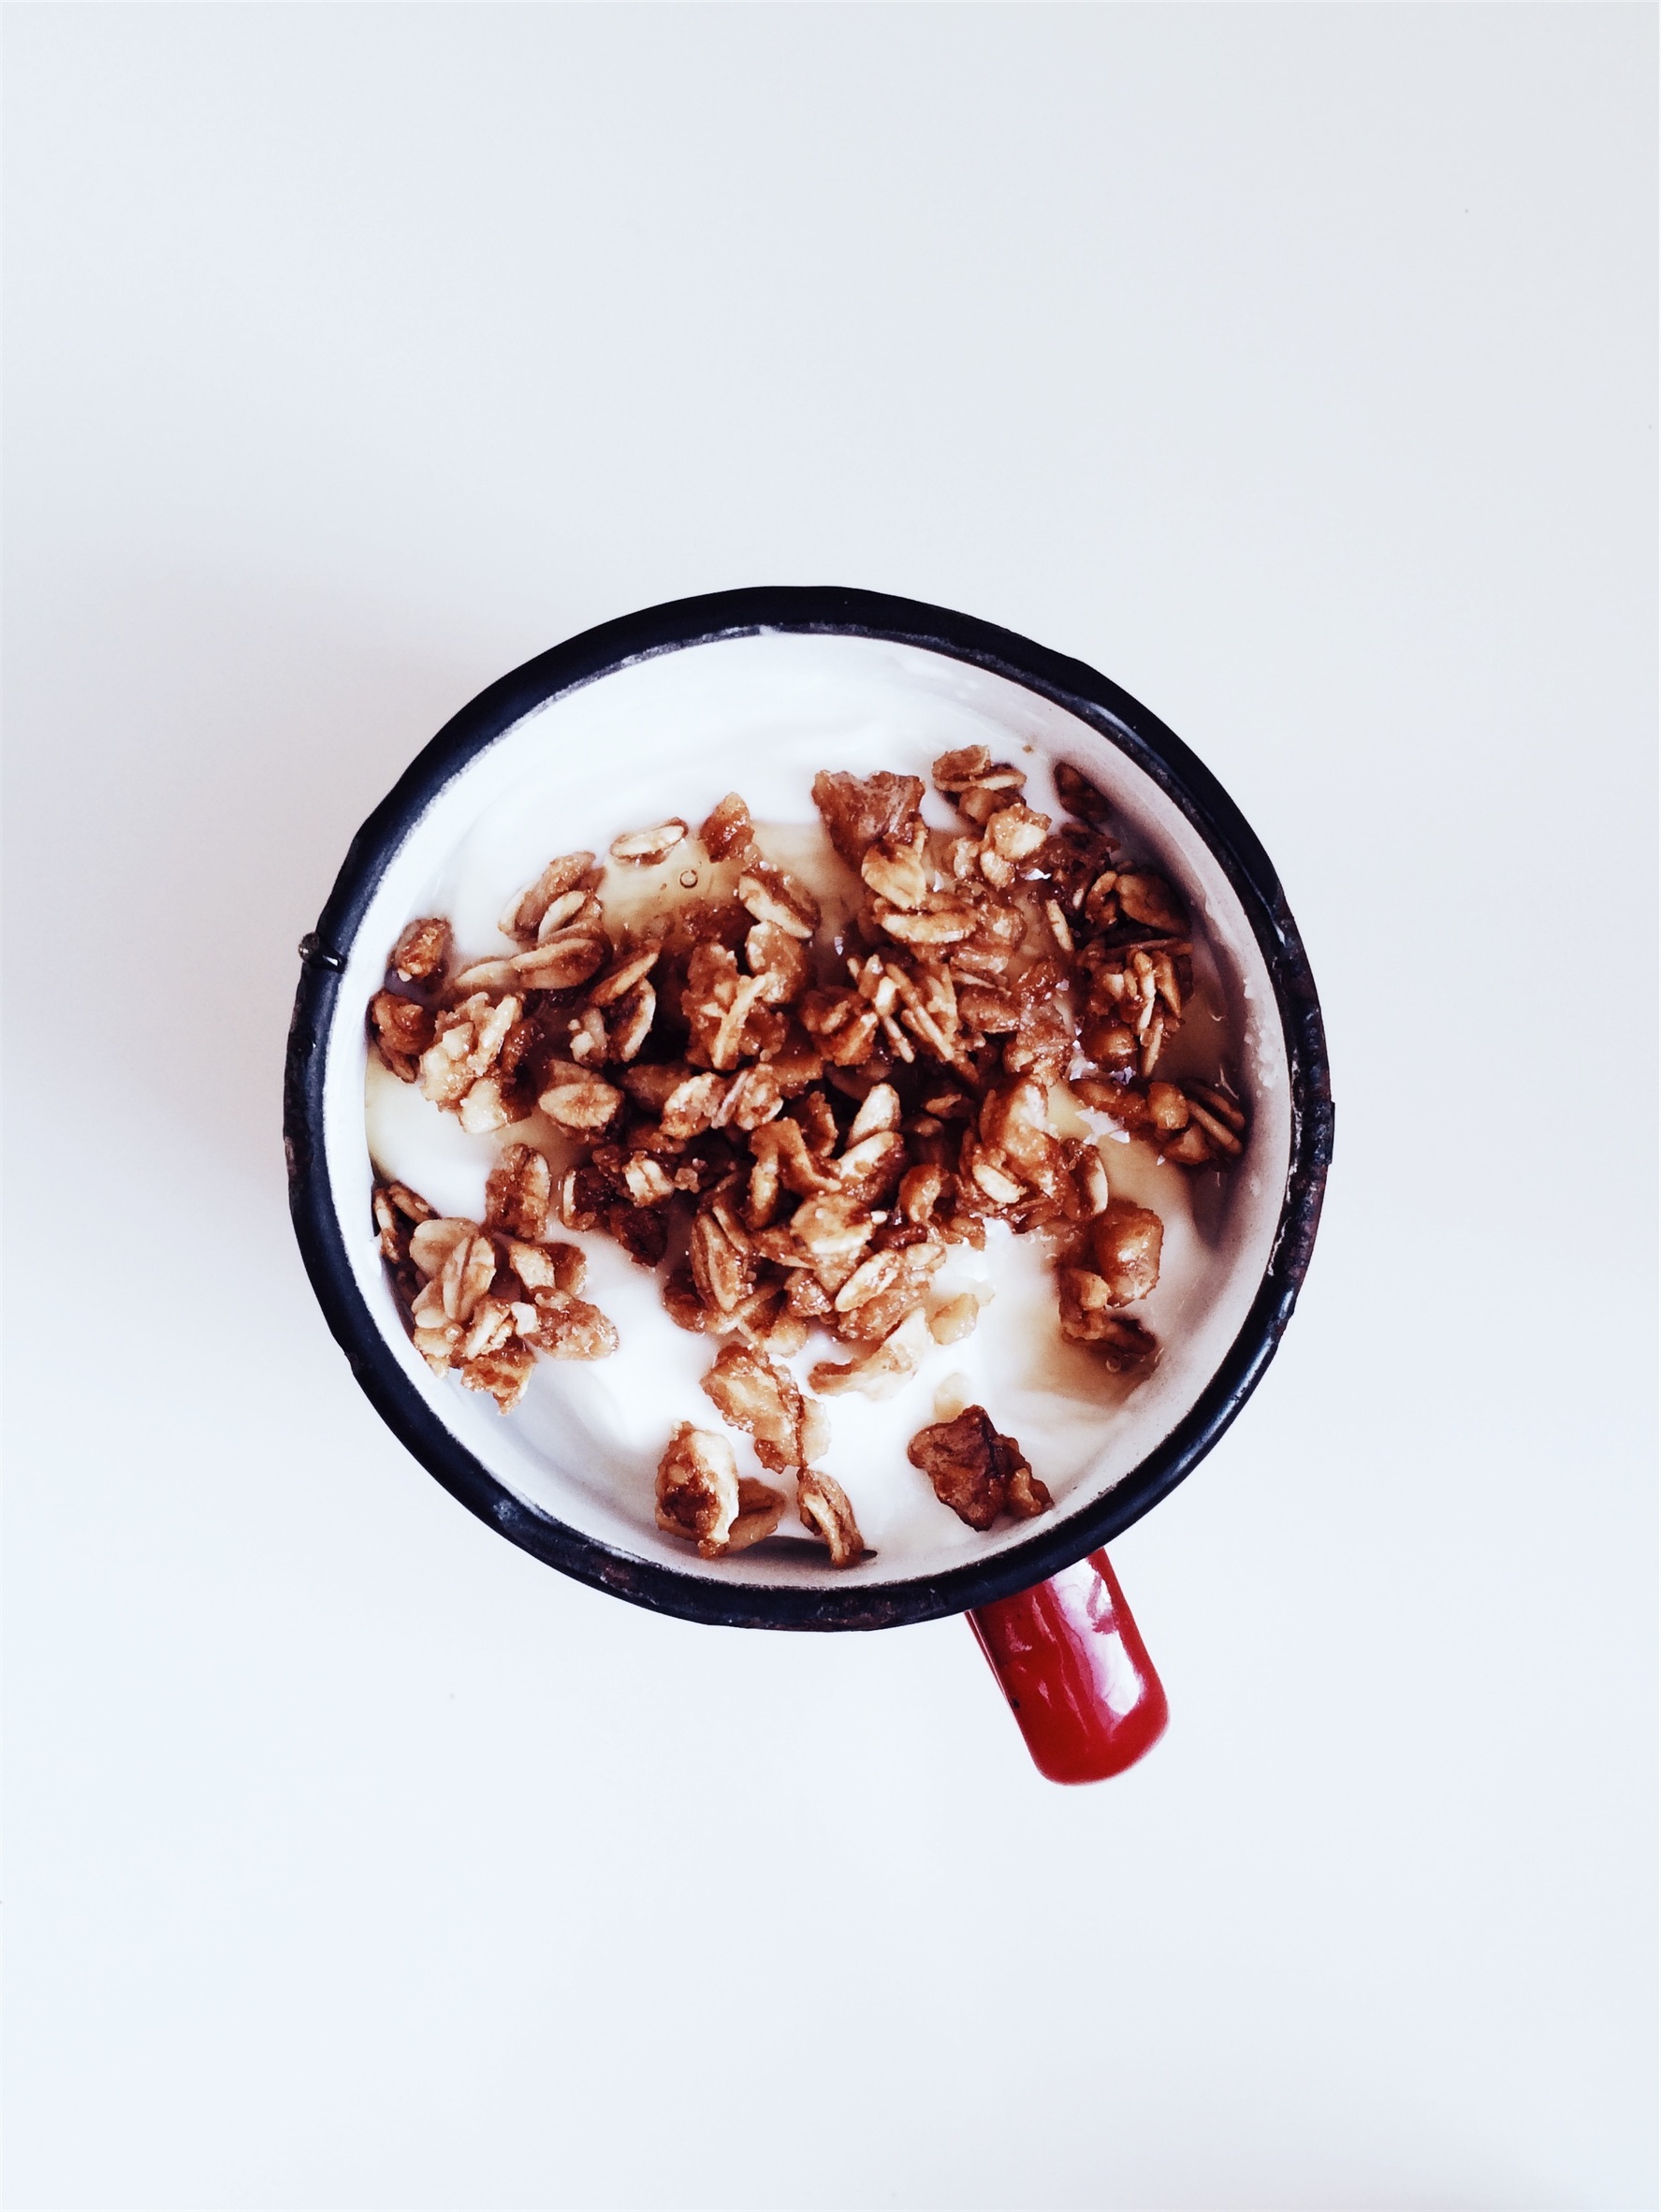
cup, dish, meal, food, produce, drink, breakfast, milk, mug, ice cream, dessert, granola, flavor, snack food